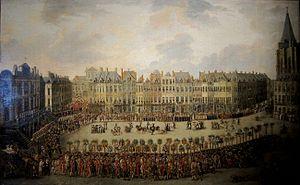
La place du Général-de-Gaulle est un espace public urbain de la commune de Lille dans le département français du Nord en région Hauts-de-France. La place est de type grand-place qui se caractérise par un aspect complètement minéral que l'on retrouve dans de nombreuses villes des anciens Pays-Bas. Il s'agit de la place historique et principale de la ville.